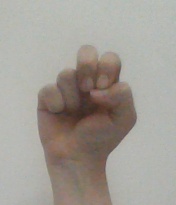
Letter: gaaf